Daniel Paterson

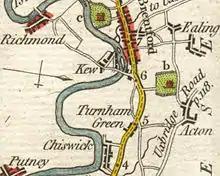
Detail from a Paterson road map of 1785. Main road west of London in the area of Kew Bridge.

Edward Mogg brought out a 16th edition of Paterson's "Roads" under the impression that the author was dead, in 1822. The 18th and last edition came out in 1829. Paterson also wrote: